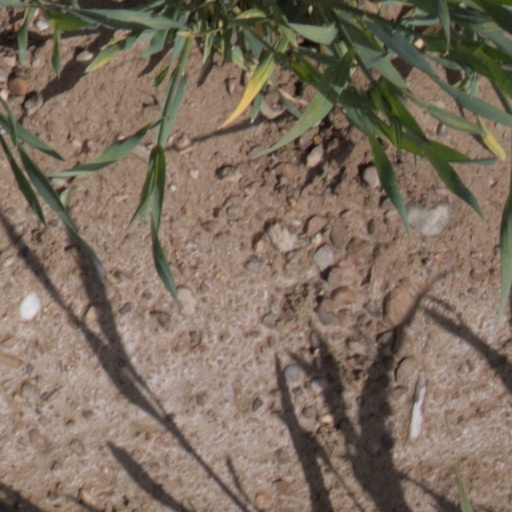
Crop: wheat